Comarca Metropolitana de Almería

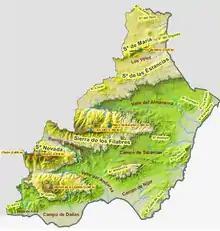
Geographic map of the province of Almería.

It is located in the southeast corner of the province, sharing borders with the comarcas of Poniente Almeriense and Alpujarra Almeriense to the west, Filabres-Tabernas and Levante Almeriense to the north. Its coastline characterizes by including the cape Cabo de Gata, which is the most southeastern point of the Iberian Peninsula. It contains the Cabo de Gata-Níjar Natural Park.